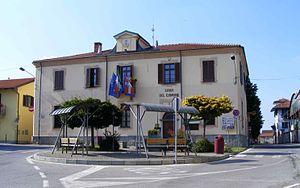
Macello est une commune italienne d'environ 1 300 habitants, située dans la ville métropolitaine de Turin, dans la région Piémont, dans le nord-ouest de l'Italie.